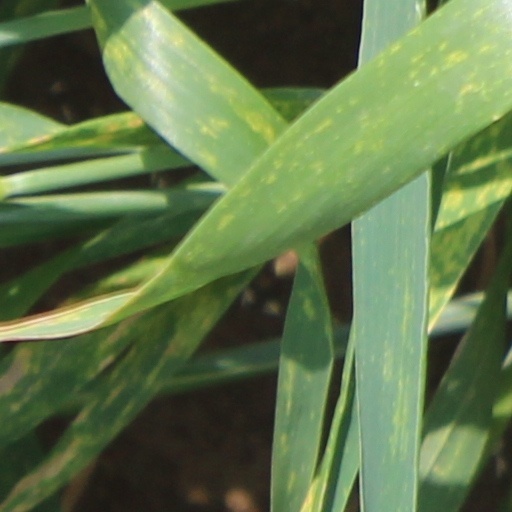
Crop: wheat